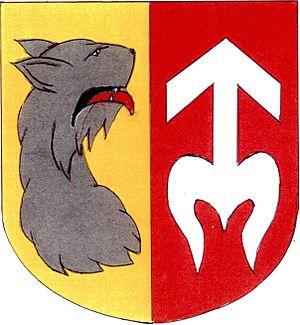
Přestavlky u Čerčan est une commune du district de Benešov, dans la région de Bohême-Centrale, en République tchèque. Sa population s'élevait à 390 habitants en 2020.